Lee Trevino

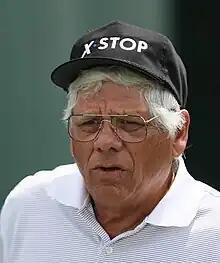
Trevino in April 2010

Lee Buck Trevino (born December 1, 1939) is an American retired professional golfer who is regarded as one of the greatest players in golf history. He was inducted to the World Golf Hall of Fame in 1981. Trevino won six major championships and 29 PGA Tour events over the course of his career. He is one of only four players to twice win the U.S. Open, The Open Championship and the PGA Championship. The Masters Tournament was the only major that eluded him. He is an icon for Mexican Americans, and is often referred to as "the Merry Mex" and "Supermex", both affectionate nicknames given to him by other golfers.